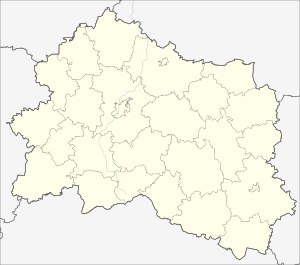
Orjol
Orjols beliggenhed i Orjol oblast  52°58′N 36°5′Ø﻿ / ﻿52.967°N 36.083°Ø﻿ / 52.967; 36.083Koordinater: 52°58′N 36°5′Ø﻿ / ﻿52.967°N 36.083°Ø﻿ / 52.967; 36.083
Orjol er en by er en by i Orjol oblast, Centrale føderale distrikt i Den Russiske Føderation, administrativt center i oblasten. Byen ligger omkring 360 km sydvest for Moskva og har indbyggere. Orjol blev grundlagt i 1566.